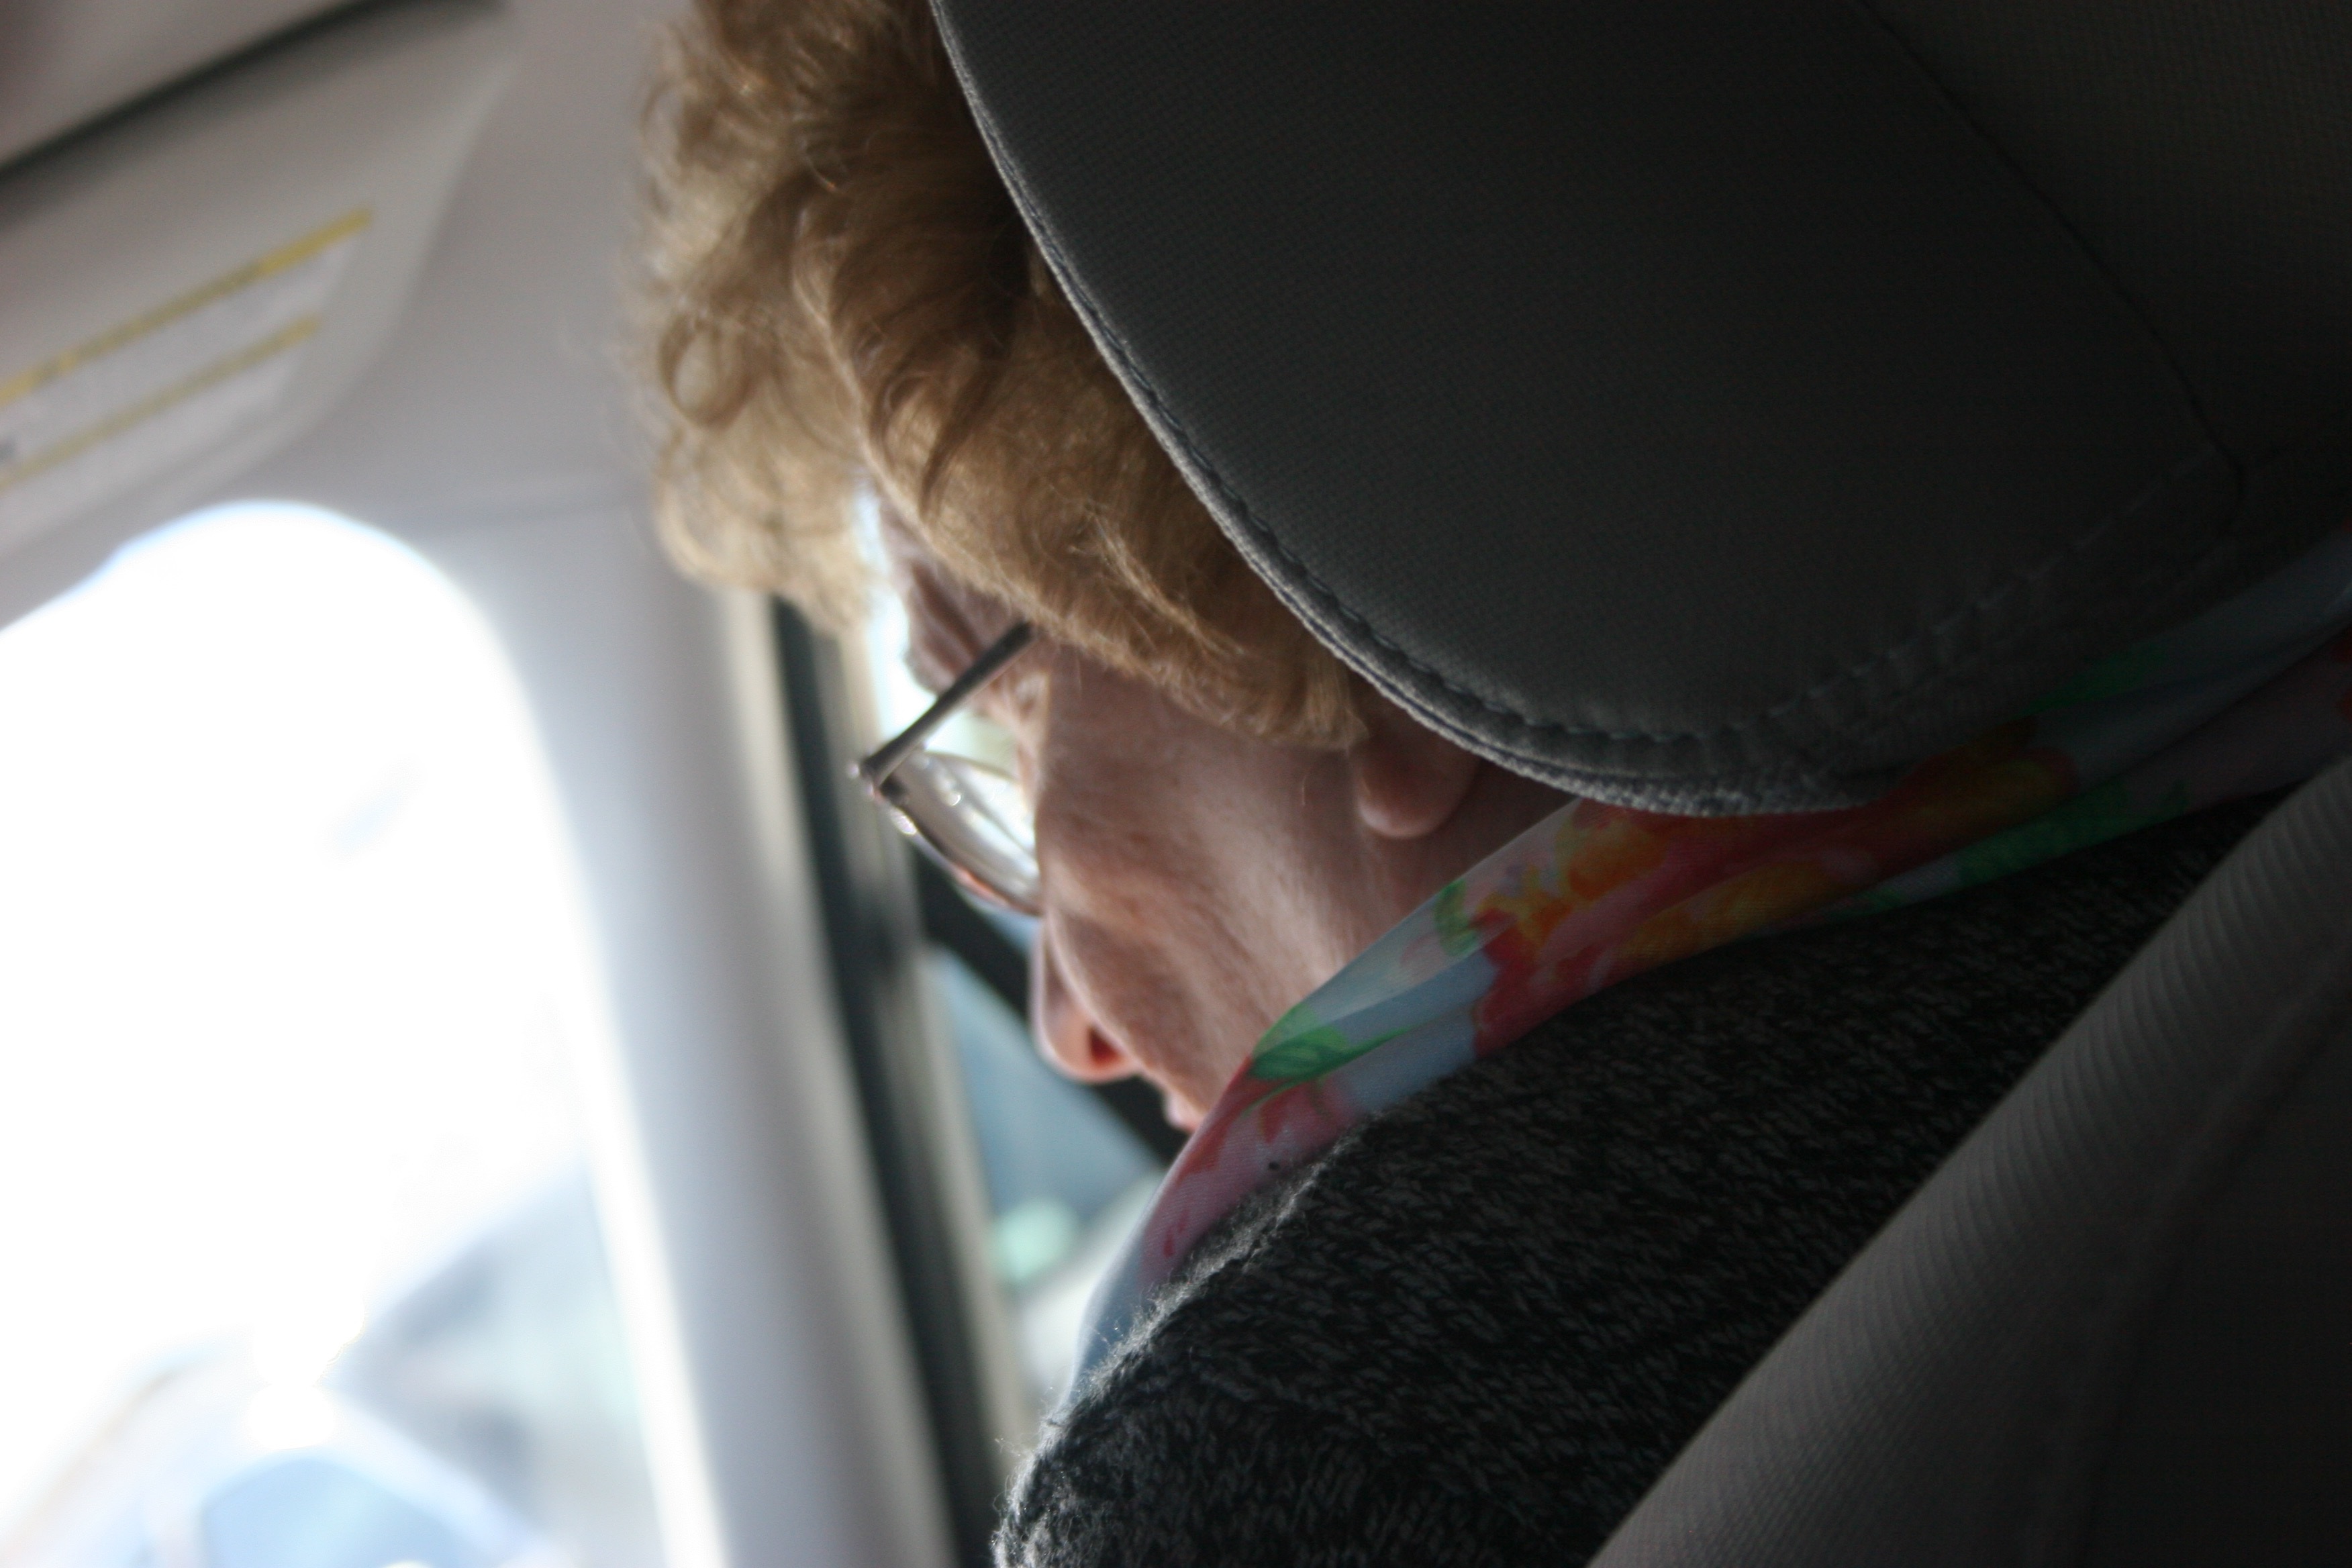
hand, girl, driving, leg, clothing, arm, close up, human body, glasses, organ, car seat, sense